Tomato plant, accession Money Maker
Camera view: horizontal (90 deg, fisheye); turntable rotation: 270 degrees
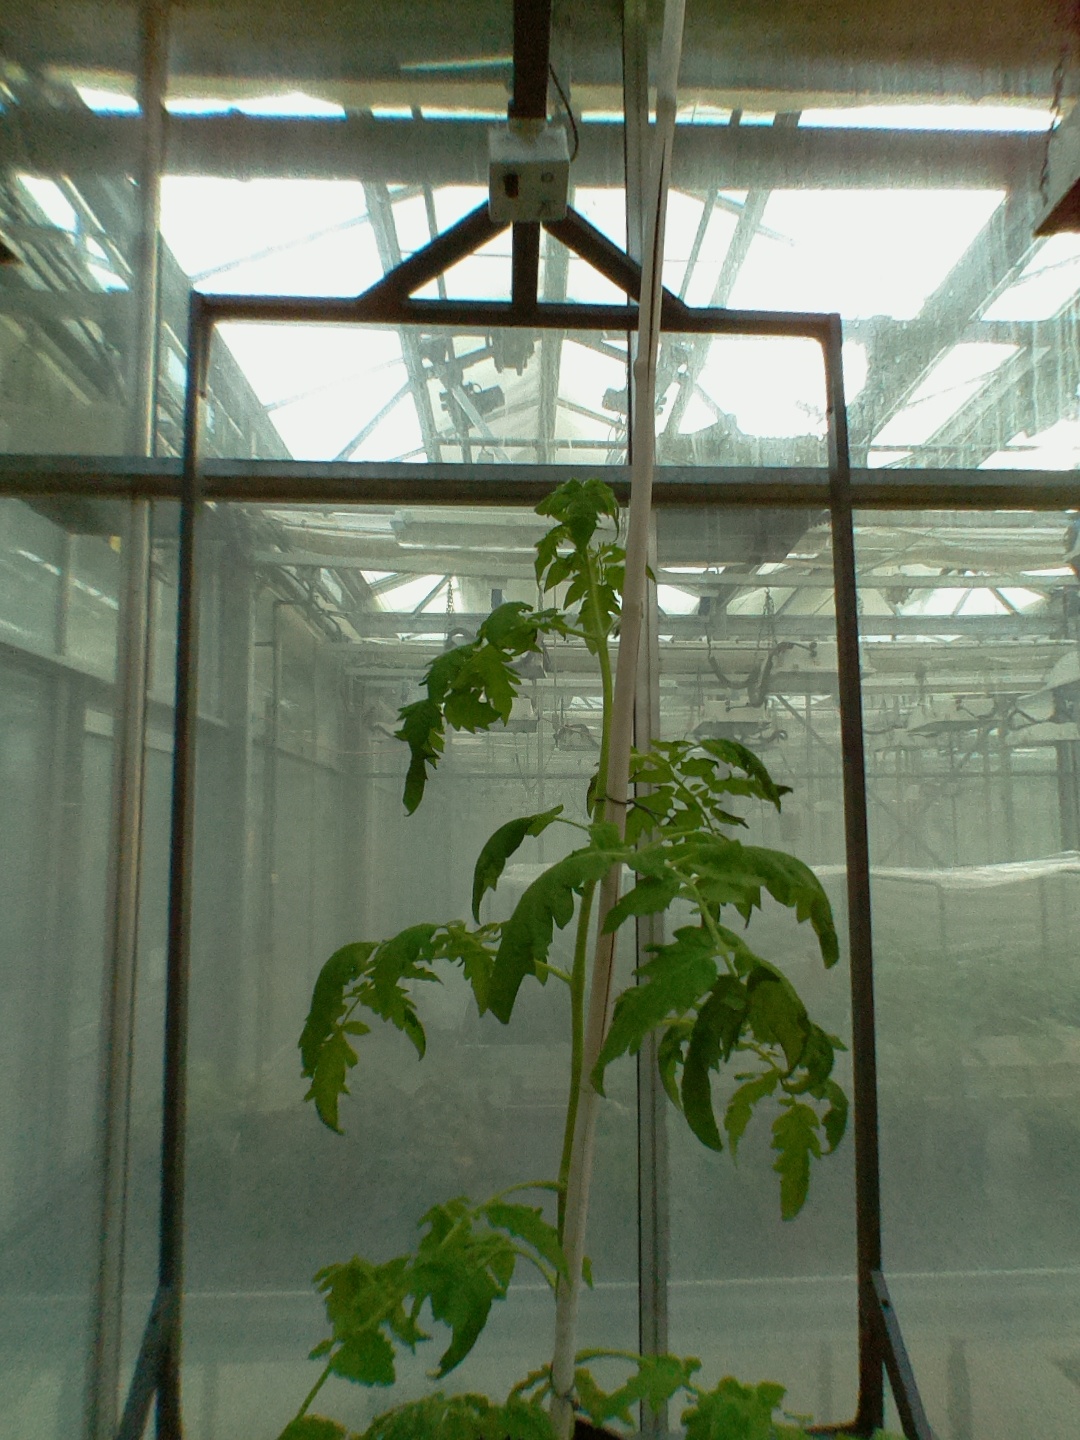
BBCH growth stage 60: First flowers open